Sino-French War

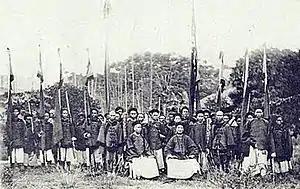
Chinese regular soldiers photographed during the Sino-French war

The French prepared for a major offensive at the end of the year to annihilate the Black Flags, and tried to persuade China to withdraw its support for Liu Yongfu, while attempting to win the support of the other European powers for the projected offensive. However, negotiations in Shanghai in July 1883 between the French minister Arthur Tricou and Li Hongzhang were terminated by the Qing government on receipt of a naively optimistic assessment by Marquis Zeng Jize, the Chinese minister to Paris, that the French government had no stomach for a full-scale war with China. Jules Ferry and the French foreign minister Paul-Armand Challemel-Lacour met a number of times in the summer and autumn of 1883 with Marquis Zeng in Paris, but these parallel diplomatic discussions also proved abortive. The Chinese stood firm, and refused to withdraw substantial garrisons of Chinese regular troops from Sơn Tây, Bắc Ninh and Lạng Sơn, despite the likelihood that they would be shortly engaged in battle against the French. As war with China seemed increasingly likely, the French persuaded the German government to delay the release of "Dingyuan" and "Zhenyuan", two modern battleships then being constructed in German shipyards for China's Beiyang Fleet. Meanwhile, the French consolidated their hold on the Delta by establishing posts at Quảng Yên, Hưng Yên and Ninh Bình.